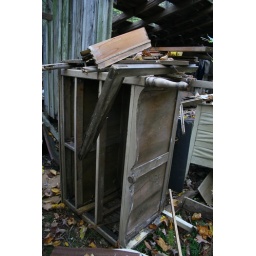
clarence newton road - near blowing rock - october 2008